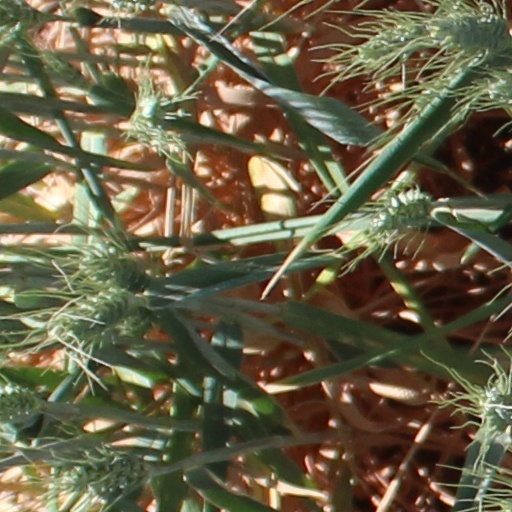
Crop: wheat